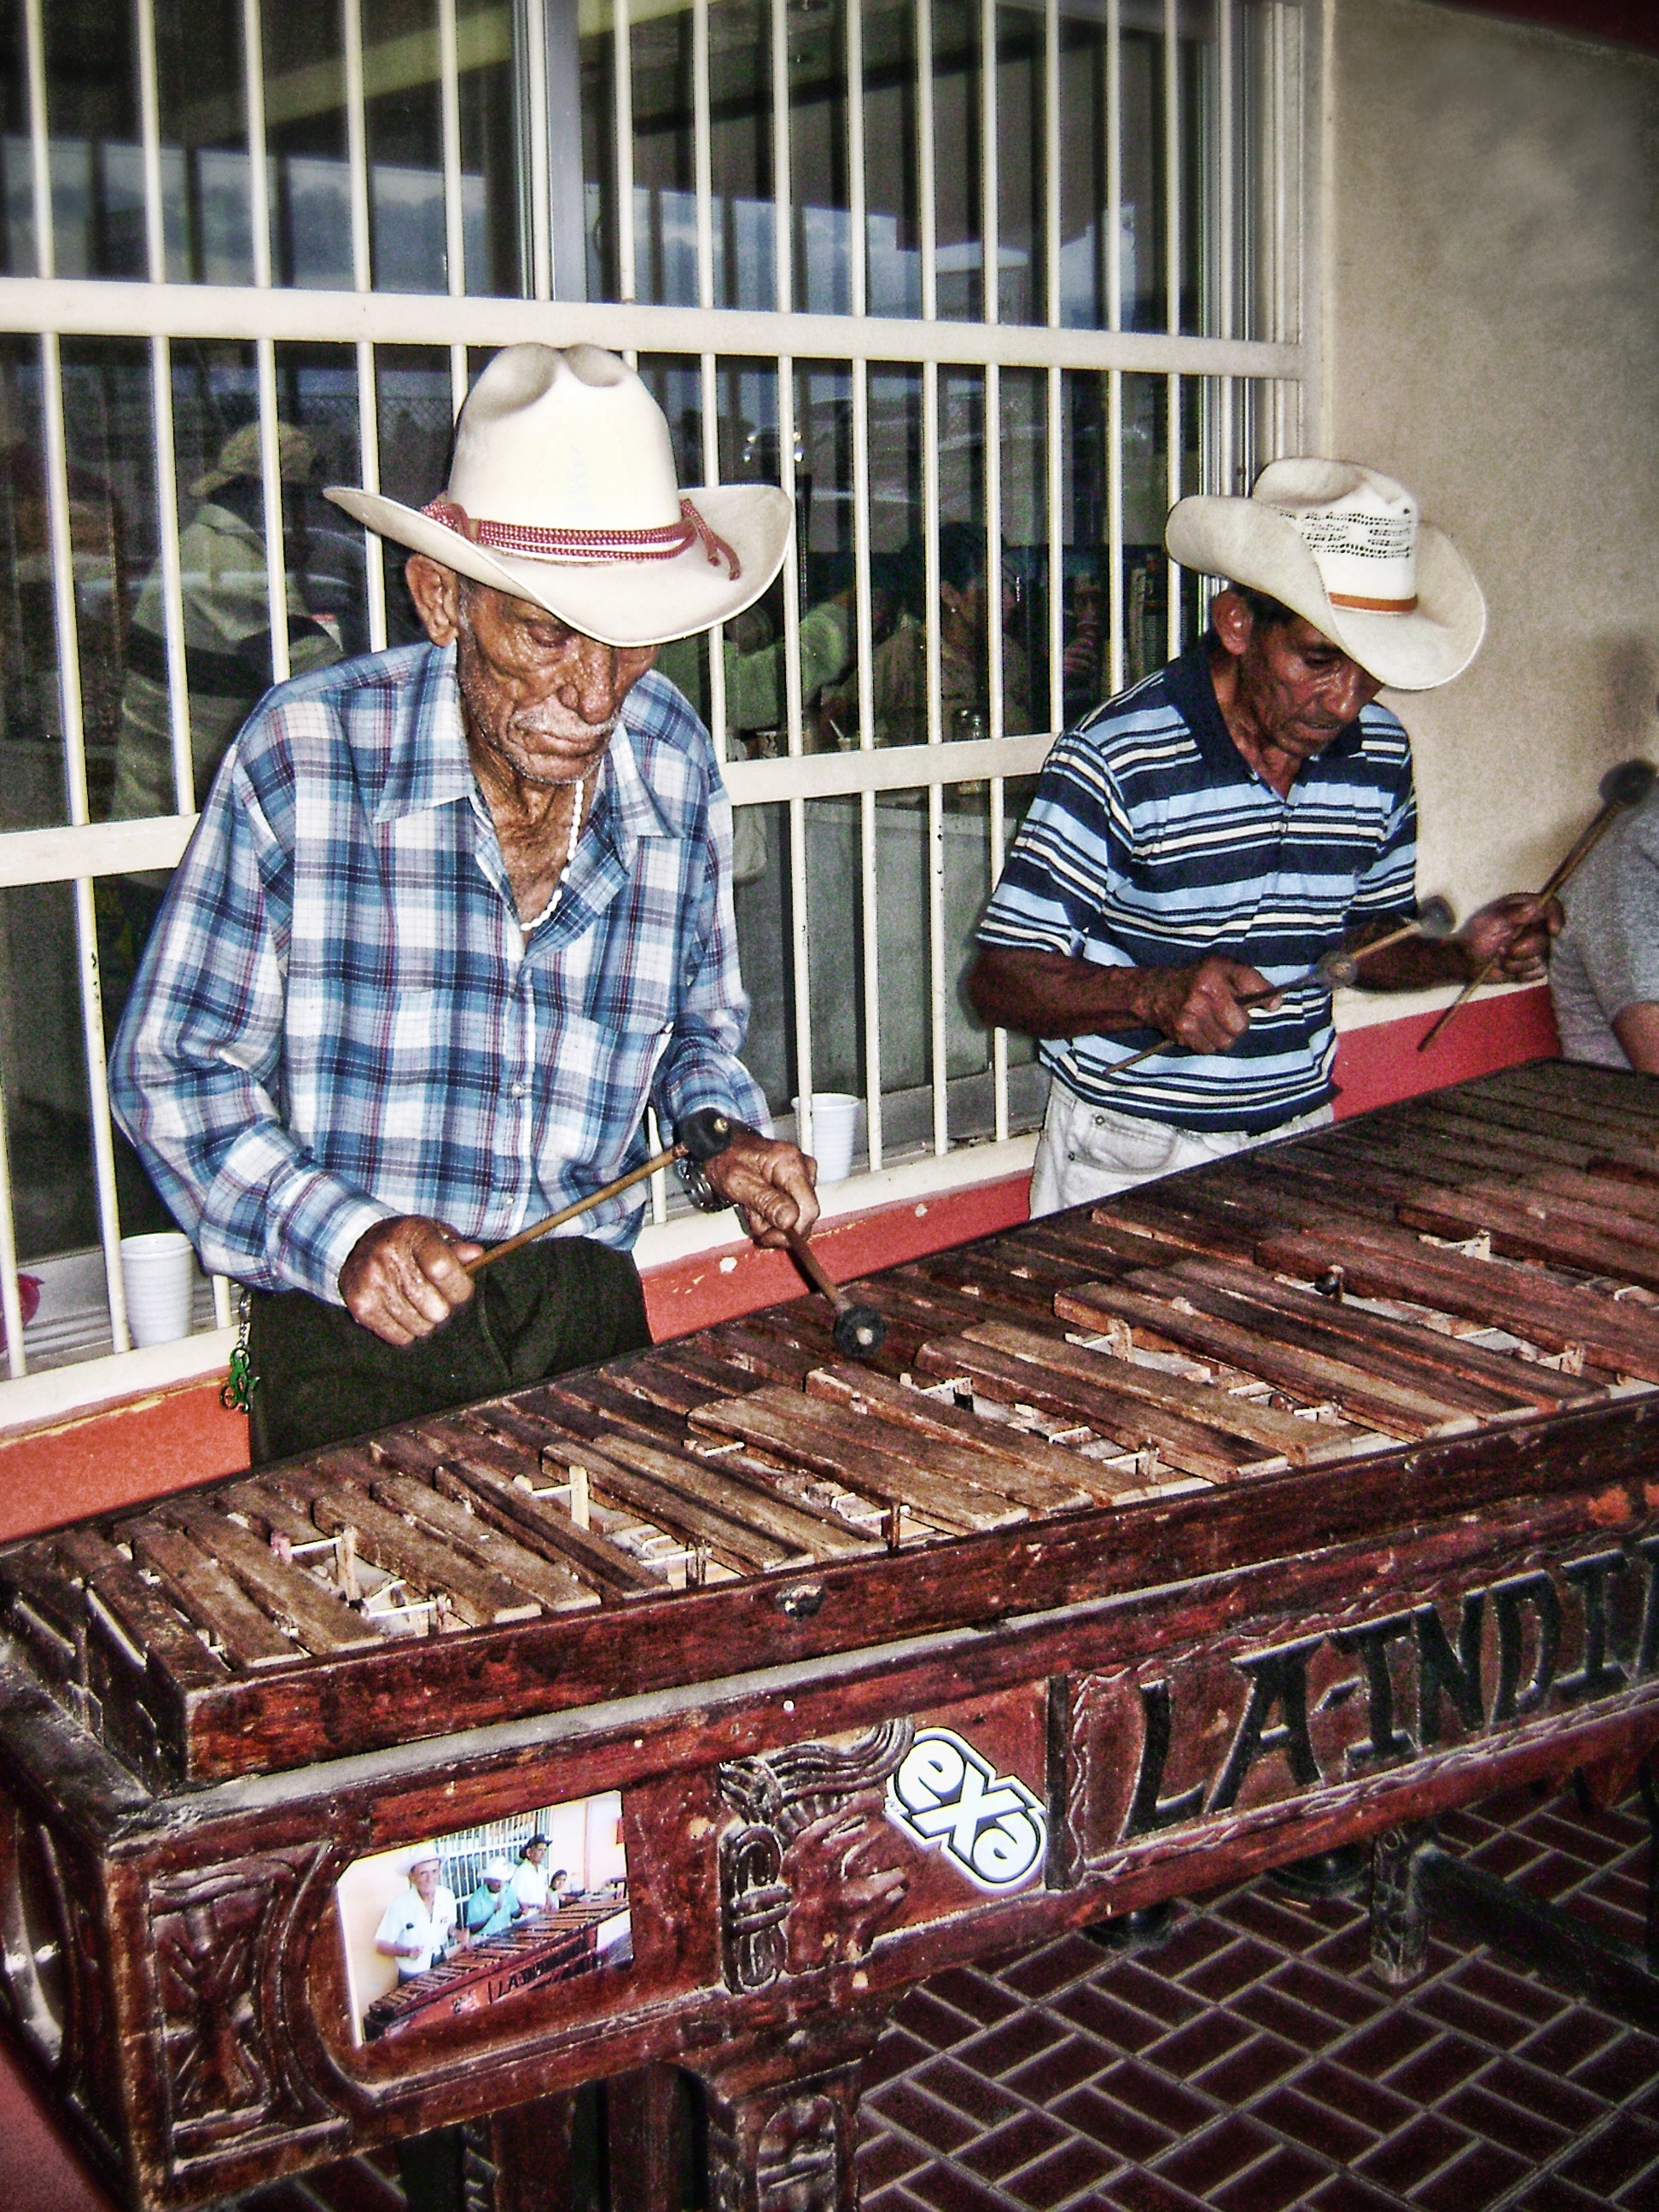
musical instrument, percussion, musicians, xylophone, marimba, peasants, folk instrument, vibraphone, marimberos